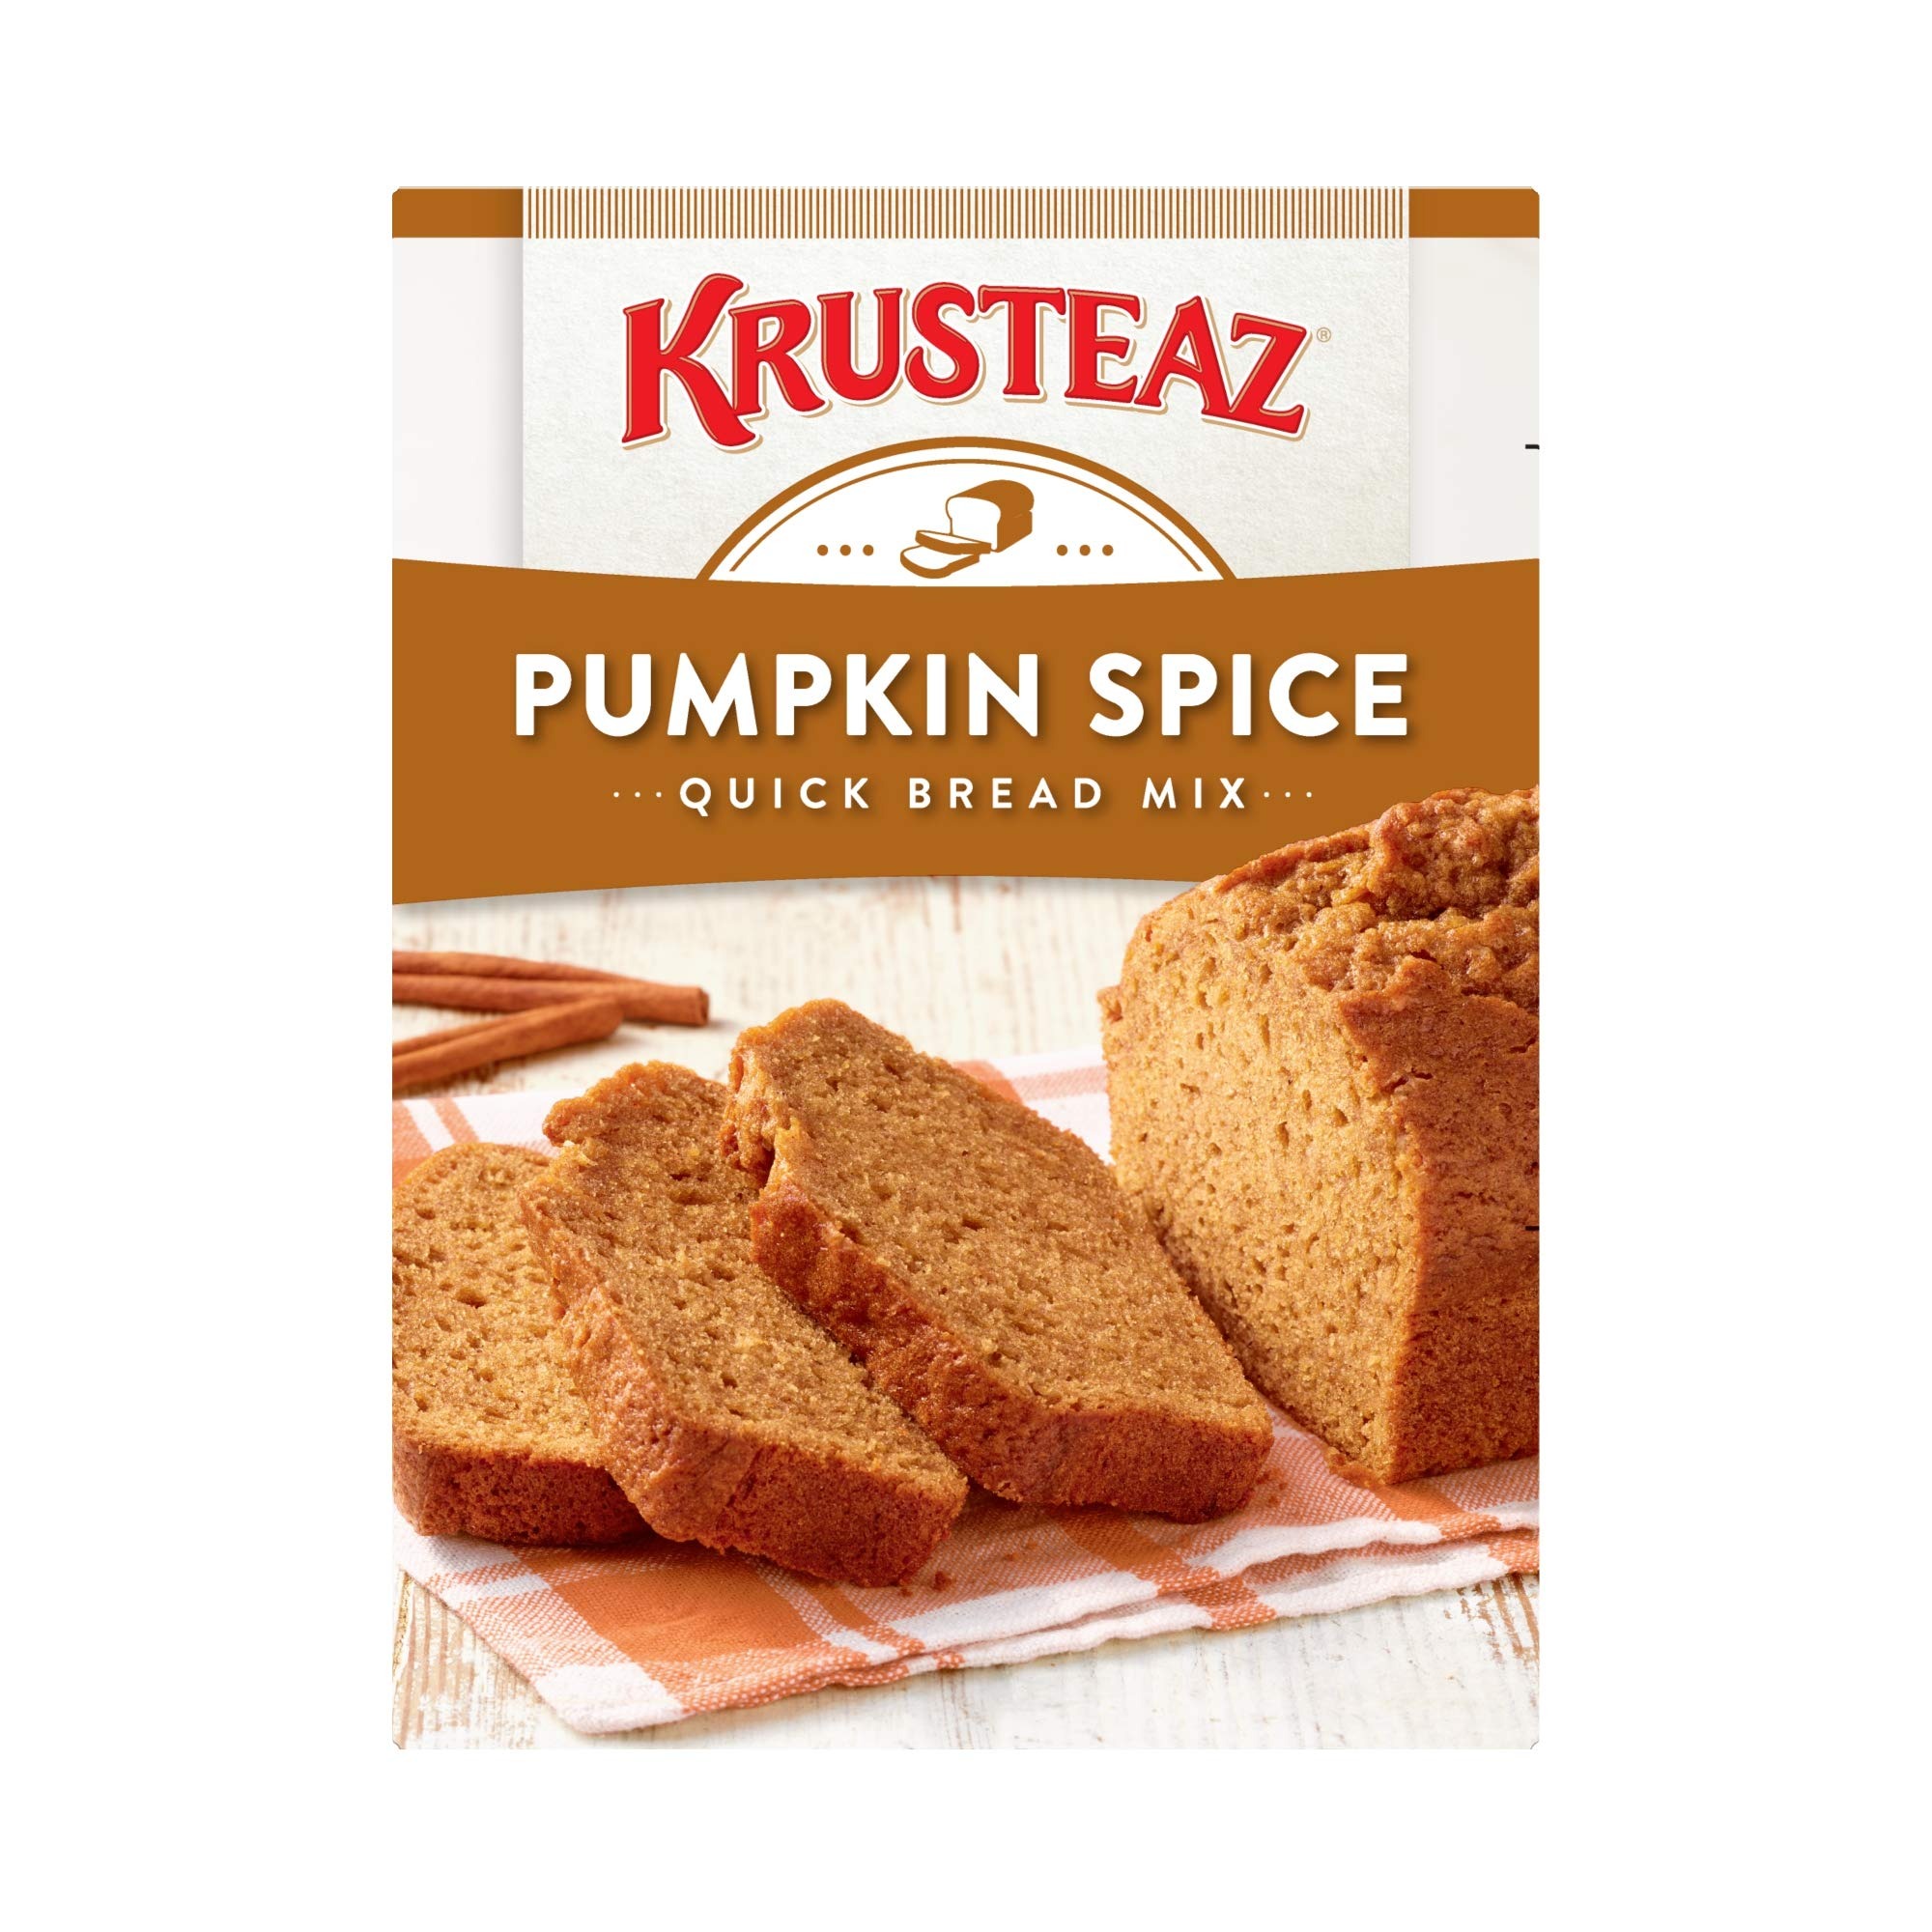
Item Name: Krusteaz Pumpkin Spice Quick Bread Mix, 15.0-Ounce Boxes (Pack of 12)
Value: 180.0
Unit: Ounce

Price: 10.44